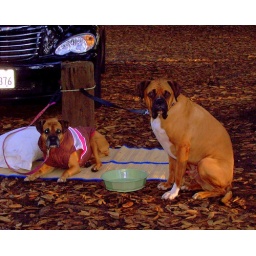
Under a big old sky | Out in a field of green